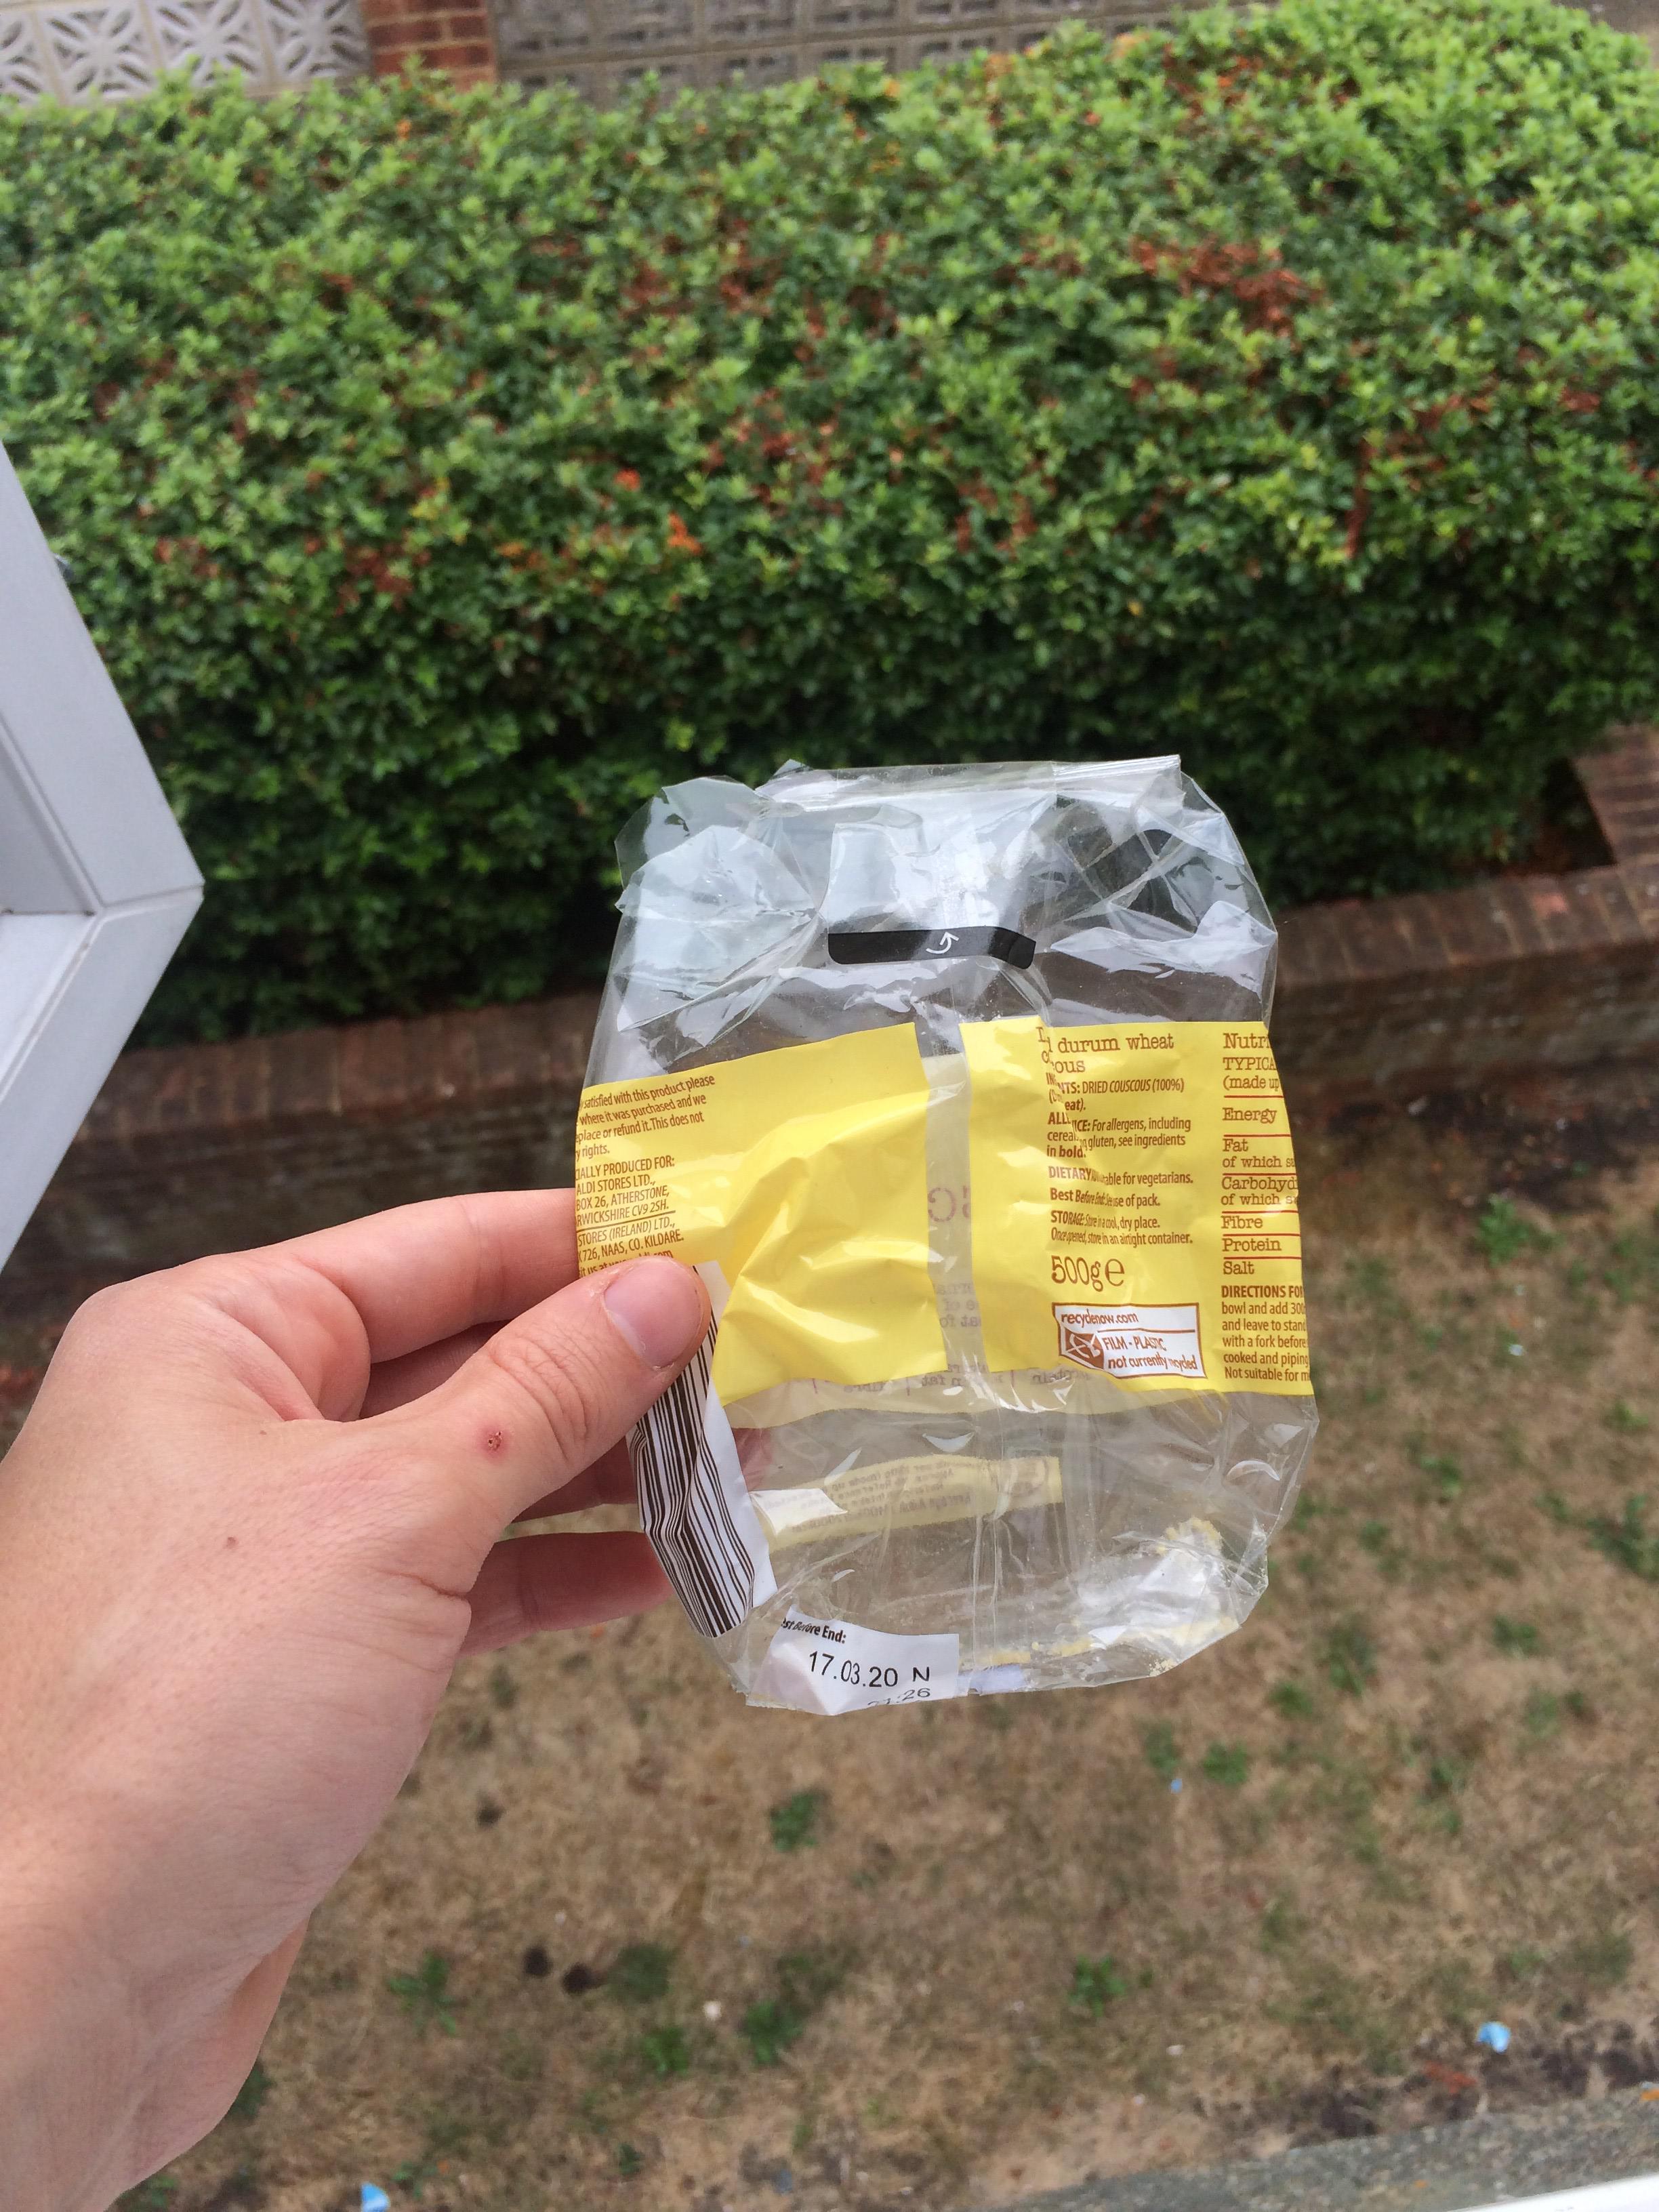
Object: Plastic film (Plastic bag & wrapper)